The House Arrest of Us

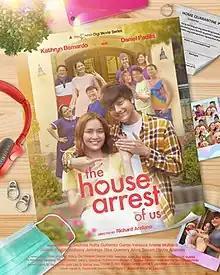
Promotional poster

The House Arrest of Us is a 2020 Philippine romantic comedy streaming television series starring Kathryn Bernardo and Daniel Padilla, directed by Richard Arellano and written by Carmi Raymundo. It is about an engaged couple who get locked in one house with both their families. The series was produced under Star Cinema and was first made available online on October 24, 2020, on KTX, iWantTFC and TFC IPTV PPV.